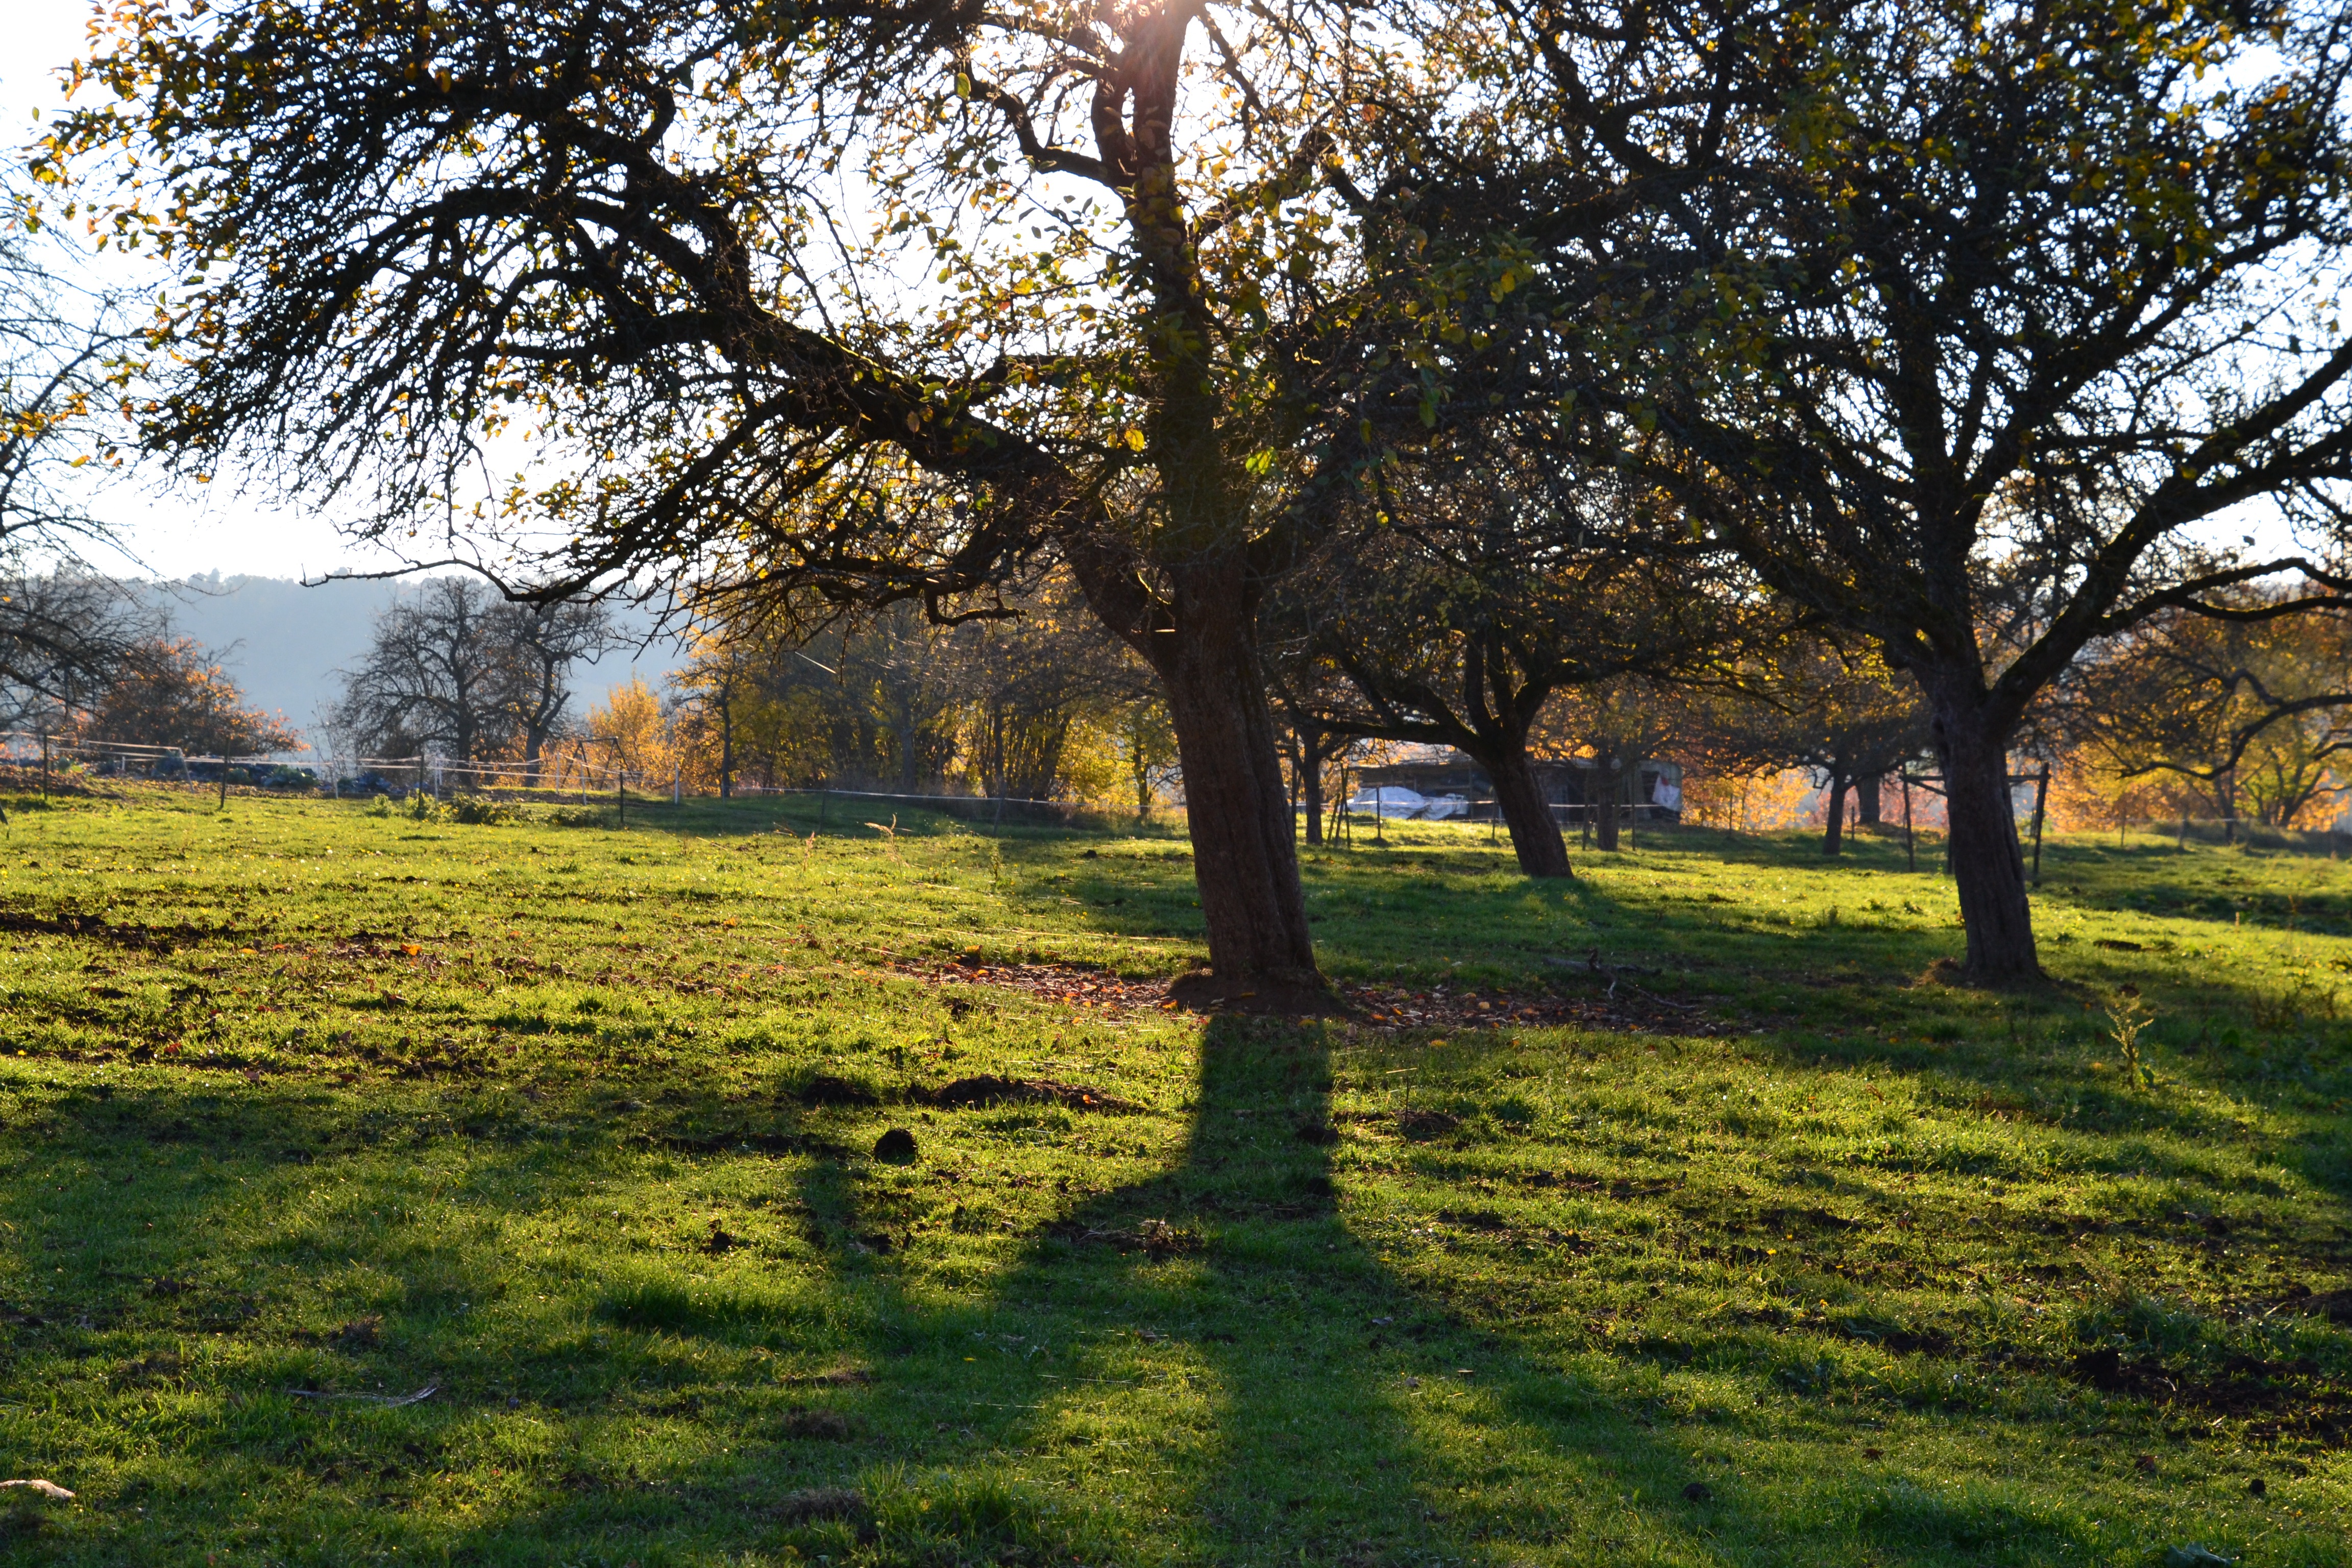
landscape, tree, nature, grass, outdoor, branch, blossom, plant, lawn, meadow, sunlight, morning, leaf, fall, flower, autumn, park, season, woodland, rural area, fall trees, woody plant